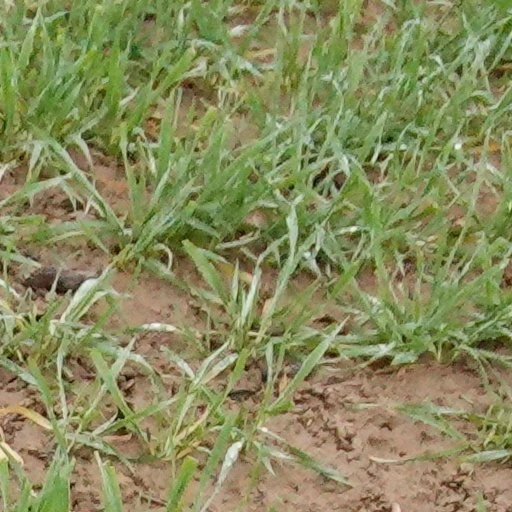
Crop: wheat